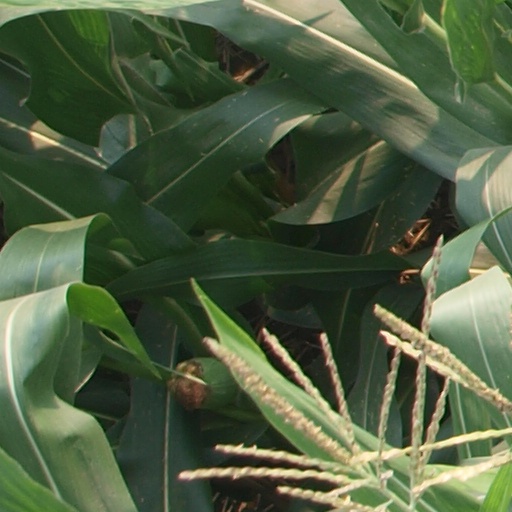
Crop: maize; corn